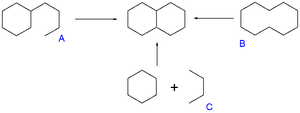
Une réaction d'annélation est une réaction organique dans laquelle un nouveau cycle est constitué sur une molécule, par création de deux nouvelles liaisons.